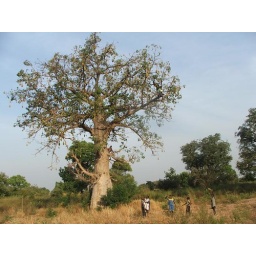
Look in the upper right of the tree and you'll see kids picking boubob fruit for making juice